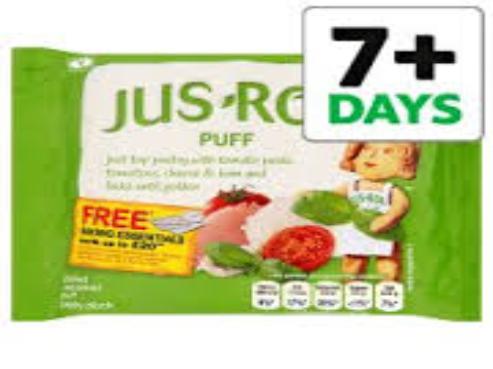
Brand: Jus-Rol
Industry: Food